Milan Jaleel

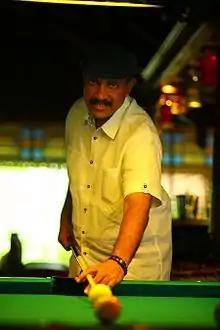

Milan Jaleel is a prominent Indian film producer and distributor, best known for his contributions to Malayalam cinema. He produces and distributes films under the banner of Galaxy Films and has been actively involved in bringing numerous successful projects to the screen. His journey in film production began in 1997 with the movie "Kalyanappittannu". Over the years, he has played a significant role in shaping the industry and has also served as the President of the Kerala Film Producers' Association.. Galaxy Films has produced more than 20 Malayalam films, featuring some of the biggest stars in the industry, including Mohanlal, Mammootty, Dileep, and Jayaram.